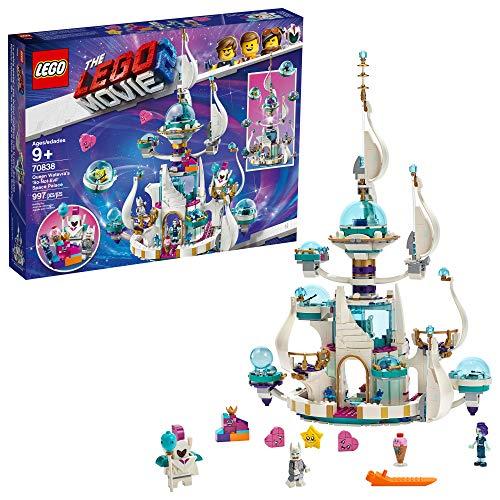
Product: THE LEGO MOVIE 2 Queen Watevra’s ‘So-Not-Evil’ Space Palace 70838 Building Kit, New 2019 (995 Pieces)
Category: Toys & Games | Building Toys | Building Sets
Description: THE LEGO MOVIE 2 Queen Watevra’s ‘So-Not-Evil’ Space Palace 70838 building toy for kids can be built together with all other original LEGO sets and LEGO bricks for creative play.
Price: $39.99
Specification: ProductDimensions:18.9x14.9x2.8inches|ItemWeight:2.1pounds|ShippingWeight:3.35pounds(Viewshippingratesandpolicies)|ASIN:B07JMHK2PM|Itemmodelnumber:6250849|Manufacturerrecommendedage:9yearsandup